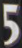
Number: 5